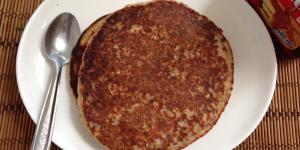
pancakes de platano